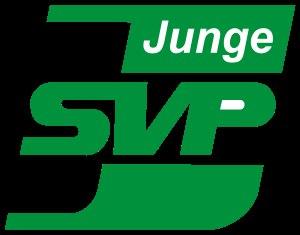
Les jeunes UDC sont un parti politique suisse, jeunesse de l'Union démocratique du centre.